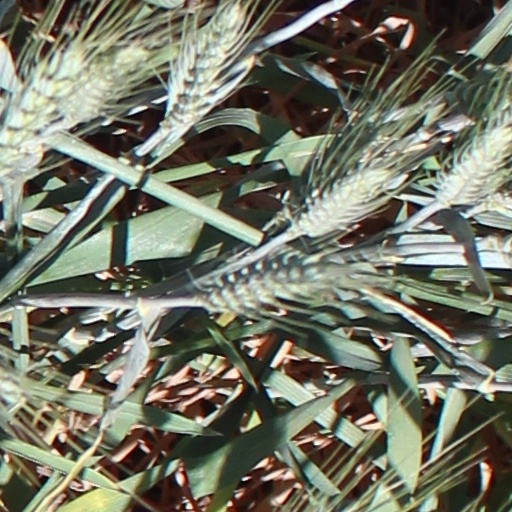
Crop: wheat